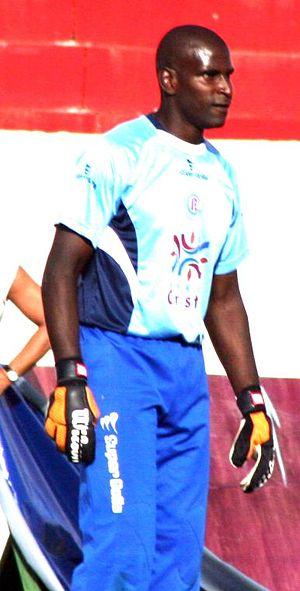
Maxlei dos Santos Luzia dit Max, né le 27 février 1975 à Rio de Janeiro et mort le 26 juillet 2017 dans sa ville natale, est un footballeur brésilien qui évolue au poste de gardien de but.